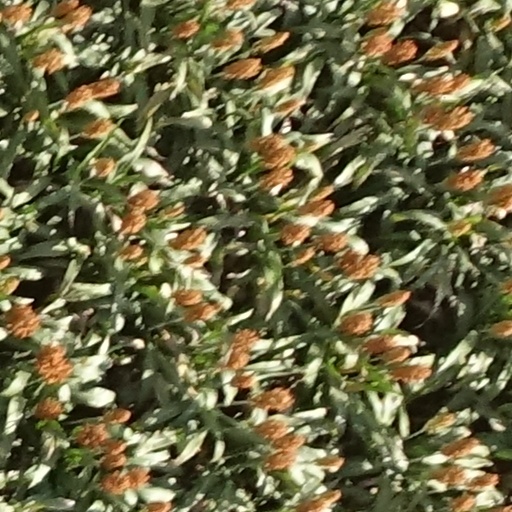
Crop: sorghum